East Room

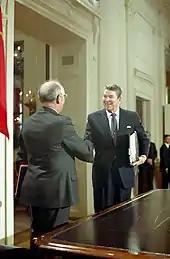
Reagan and Gorbachev shake hands in the East Room after signing the historic INF Treaty.

Eight presidents have died in office. All but one (James A. Garfield) lay in repose or had a funeral in the East Room. Presidential funerary events held in the East Room comprise: